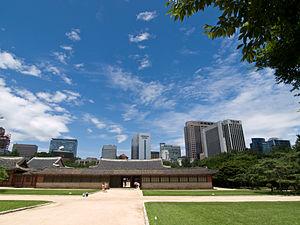
Jung-gu est un arrondissement de Séoul situé au nord du fleuve Han.